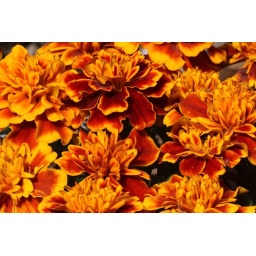
Fancy red and orange merigolds up close and ready to be planted out in the garden.